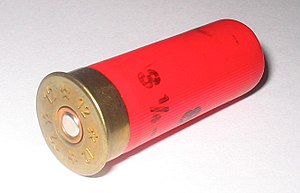
Haglpatron
Kaliber 12 haglpatron.
"Haglpatron er ammunition til et haglgevær og består af et cylinderformet pap- eller plastichylster, hvori der er en haglskål der er fyldt med bly-, bismuth- eller stålkugler i størrelsen 1-6 mm. I danske haglpatroner er er haglstørrelsen 2-4 mm. Kuglerne bliver ved hjælp af en ladning krudt bag haglskålen i enden af patronen fyret forud. Haglenes spredning bestemmes af geværets trangboring, som enten kan være fast, eller justerbar via Chokes der skrues i løbet forfra. Gevære med fast trangboring er normalt 1/2"" og 1/4""